Robert Lloyd Praeger

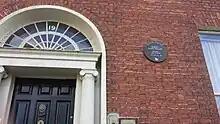
Robert Lloyd Praeger commemorative plaque

Praeger was instrumental in developing advanced methodologies in Irish botany by inviting Knud Jessen, the acclaimed Danish expert in Glacial and Post-Glacial flora, to undertake research and teaching in Ireland. This was to lead to the establishment of 'paleoecology' as a distinct field of study in Ireland.